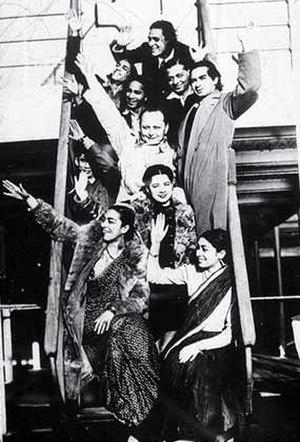
Zohra Sehgal, née le 27 avril 1912 à Saharanpur dans les Indes britanniques et morte à New Delhi le 10 juillet 2014, est une actrice, danseuse et chorégraphe indienne. Elle était connue pour être la doyenne des acteurs et actrices de l'industrie du cinéma bollywoodien.